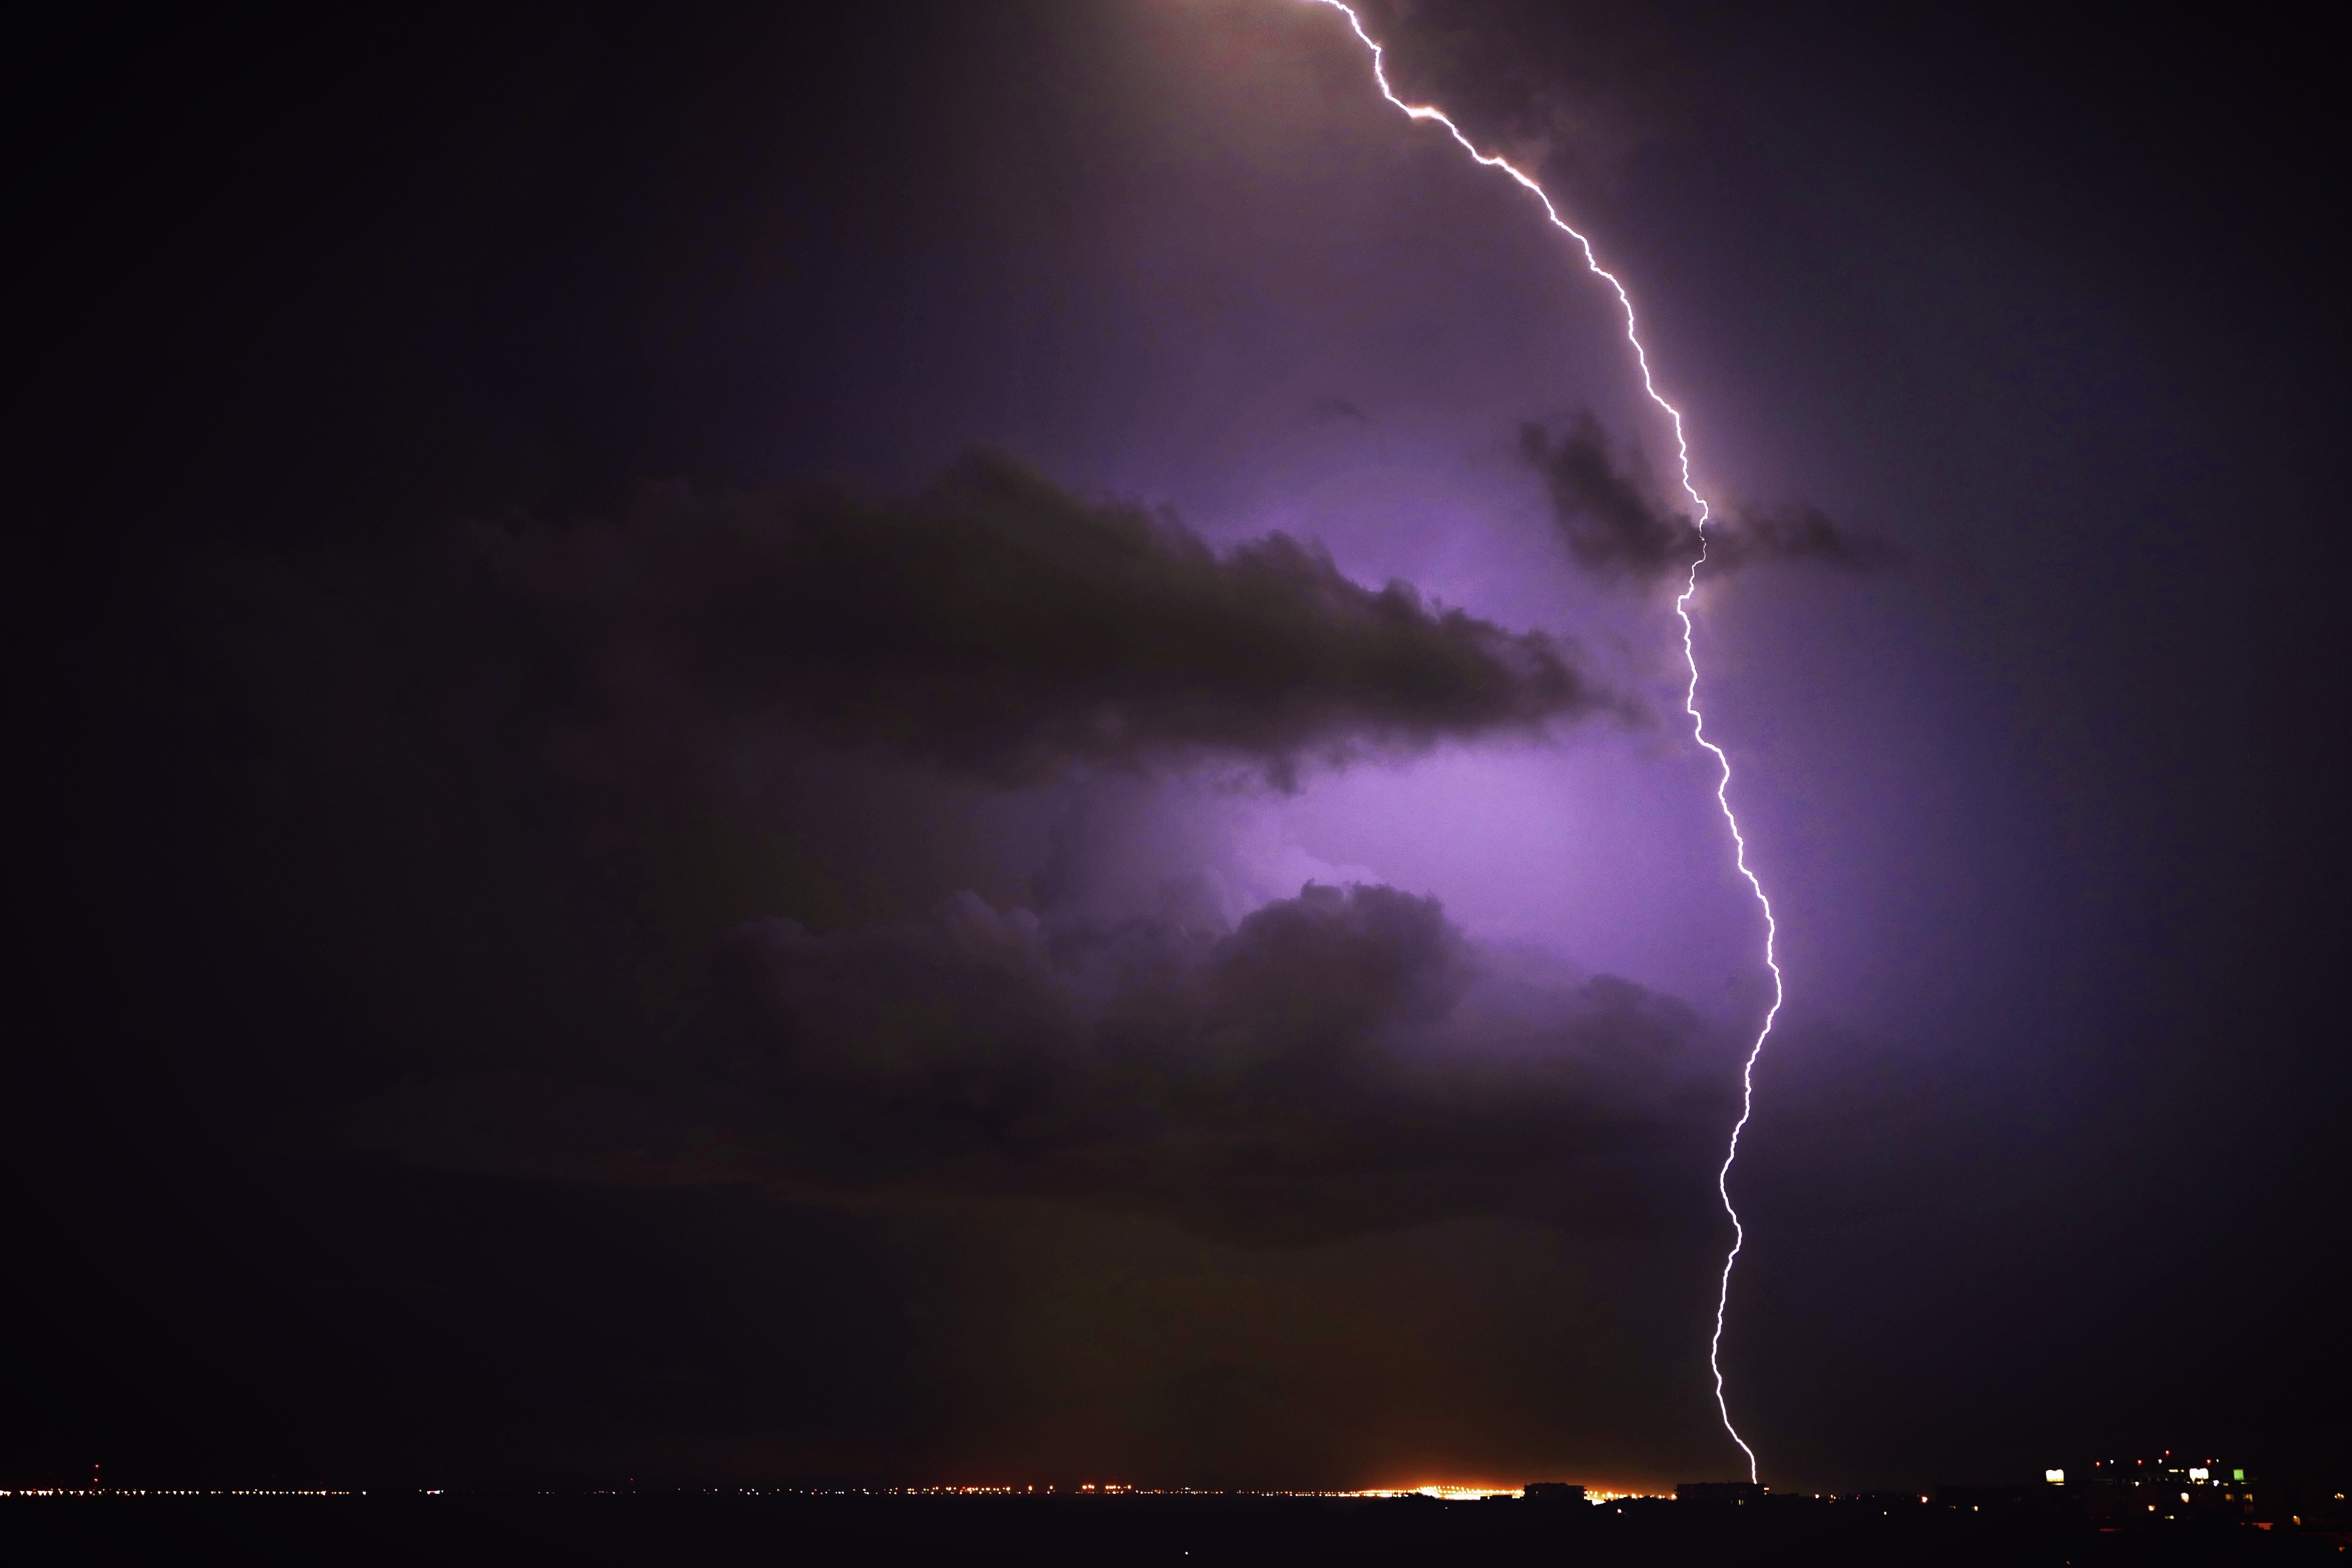
atmosphere, weather, storm, lightning, thunder, thunderstorm, phenomenon